History of FC Barcelona

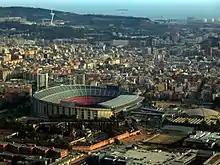
The Camp Nou as seen above, was finished in 1957.

With Helenio Herrera as coach, a young Luis Suárez, the European Footballer of the Year in 1960, and two influential Hungarians recommended by László Kubala, Sándor Kocsis and Zoltán Czibor, the team won another national double in 1959 and a La Liga and Fairs Cup double in 1960. In 1961, they became the first club to beat Real Madrid in a European Cup play-off. However, they lost 2–3 to Benfica in the final.